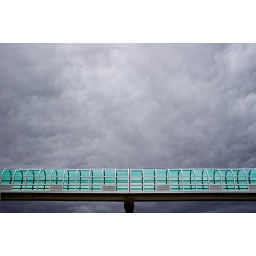
an enclosed walkway between 2 office buildings in Secaucus New Jersey